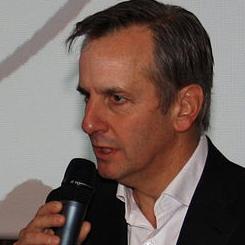
Age: 52